Gena Rowlands

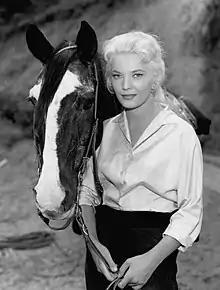
Rowlands on "Laramie" in 1959

Rowlands costarred with Paul Stewart in the 26-episode syndicated TV series "Top Secret" (1954–55). She guest-starred on such anthology television series as "Robert Montgomery Presents", "Armstrong Circle Theatre", "Studio One", "Appointment with Adventure", "The United States Steel Hour", and "Goodyear Television Playhouse", all in 1955. In 1959, Rowlands appeared in the Western series "Laramie", alongside her husband John Cassavetes in the detective series "Johnny Staccato", and in the Western series "Riverboat", starring Darren McGavin. In 1961, she appeared in the adventure series "The Islanders", set in the South Pacific, and in "", starring Stephen McNally. She guest-starred in "The Lloyd Bridges Show", the detective series "77 Sunset Strip", "Kraft Suspense Theatre", the Westerns "Bonanza" and "The Virginian", and "Breaking Point", all in 1963. In 1964, she guest-starred in the medical drama "Dr. Kildare" and in two episodes of "Burke's Law". She appeared in four episodes of "Alfred Hitchcock Presents", three of which were after the series had been renamed "The Alfred Hitchcock Hour". In 1967, she was cast as socialite Adrienne Van Leyden in the prime-time ABC soap opera "Peyton Place".